Toby McKenzie

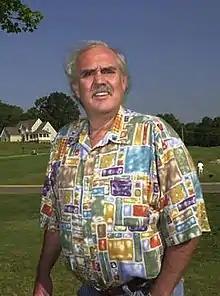

Steve Allen "Toby" McKenzie (June 11, 1953 – May 2, 2013) was an American businessman, entrepreneur, and philanthropist from Cleveland, Tennessee. He began his career by founding two rent-to-own businesses and later made his fortune after founding National Cash Advance, a payday lending company. He later began investing in businesses and real estate speculations, and lost all of his assets as a result of the Great Recession.